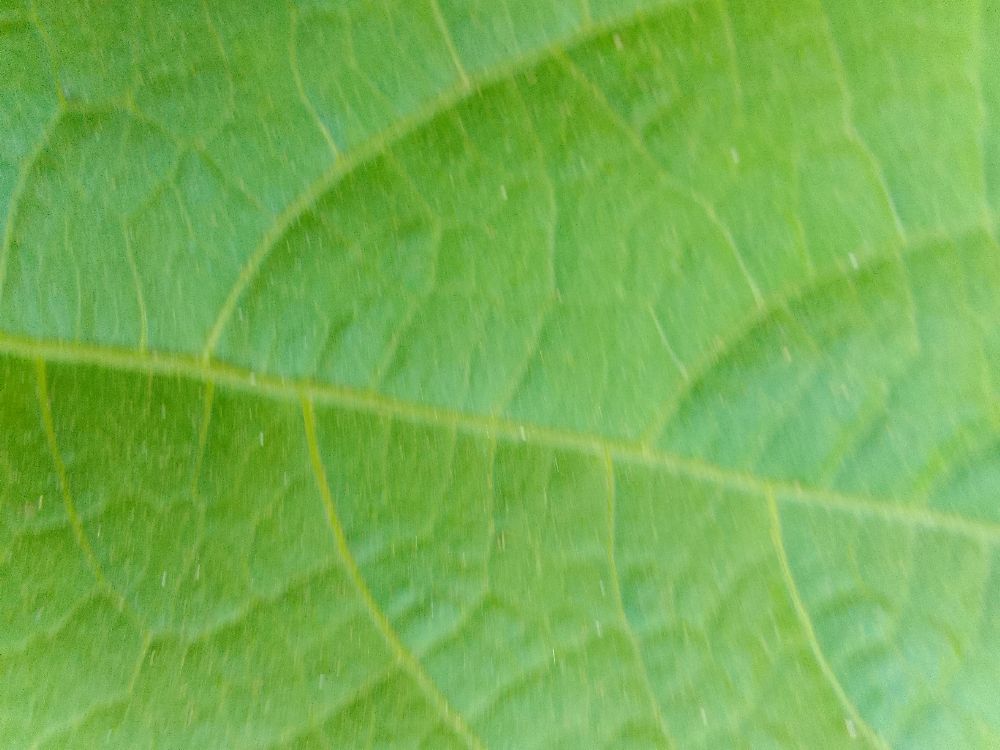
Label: healthy